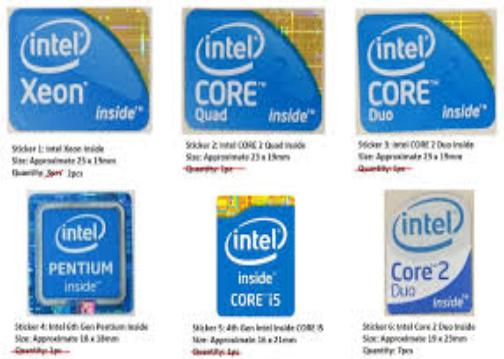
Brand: core 2 duo
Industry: Electronic